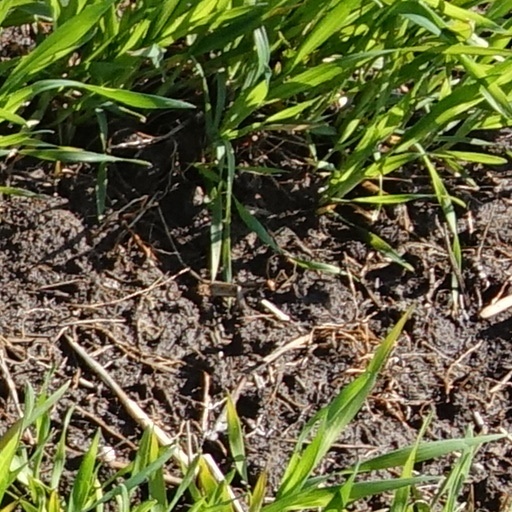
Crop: wheat